Freedom Ship

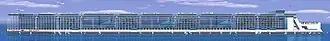
A side view of the proposed Freedom Ship. The largest ship built in the world, the Seawise Giant, was approximately one quarter of this length.

Freedom Ship International initially estimated the net cost for construction to be US$6 billion in 1999. However, by 2002, estimates had risen to US$11 billion. A July 2008 press release explained the difficulty of obtaining reliable financial backing. In November 2013, the company announced that the project, now with an estimated price of US$10 billion, was being resurrected, though that construction had not yet begun. In 2016, the project affiliated with Kanethara Marine in India.